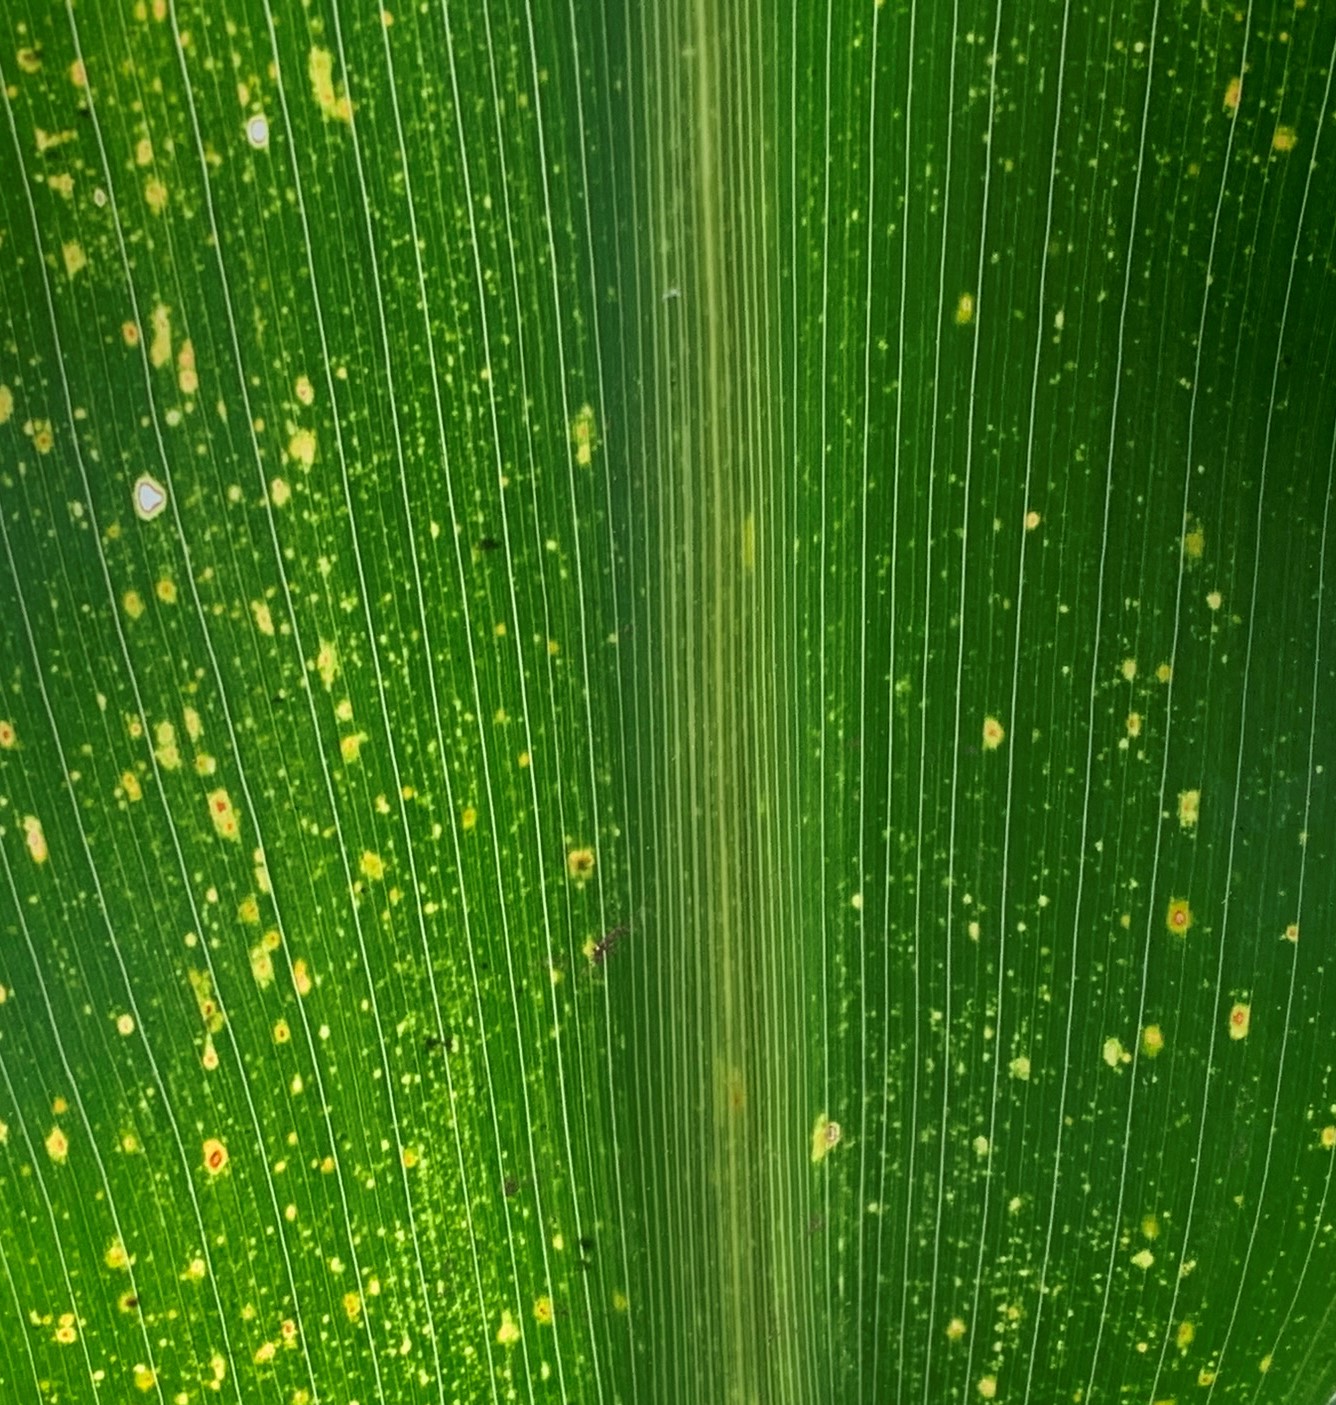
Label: MLN